Office of Community Services

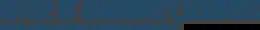
OCS logo as of 2018

The Office of Community Services (OCS) is a division of the US Executive Branch under the Administration for Children and Families within the Department of Health and Human Services. It is the direct successor of the Office of Economic Opportunity, an independent agency created in 1964.